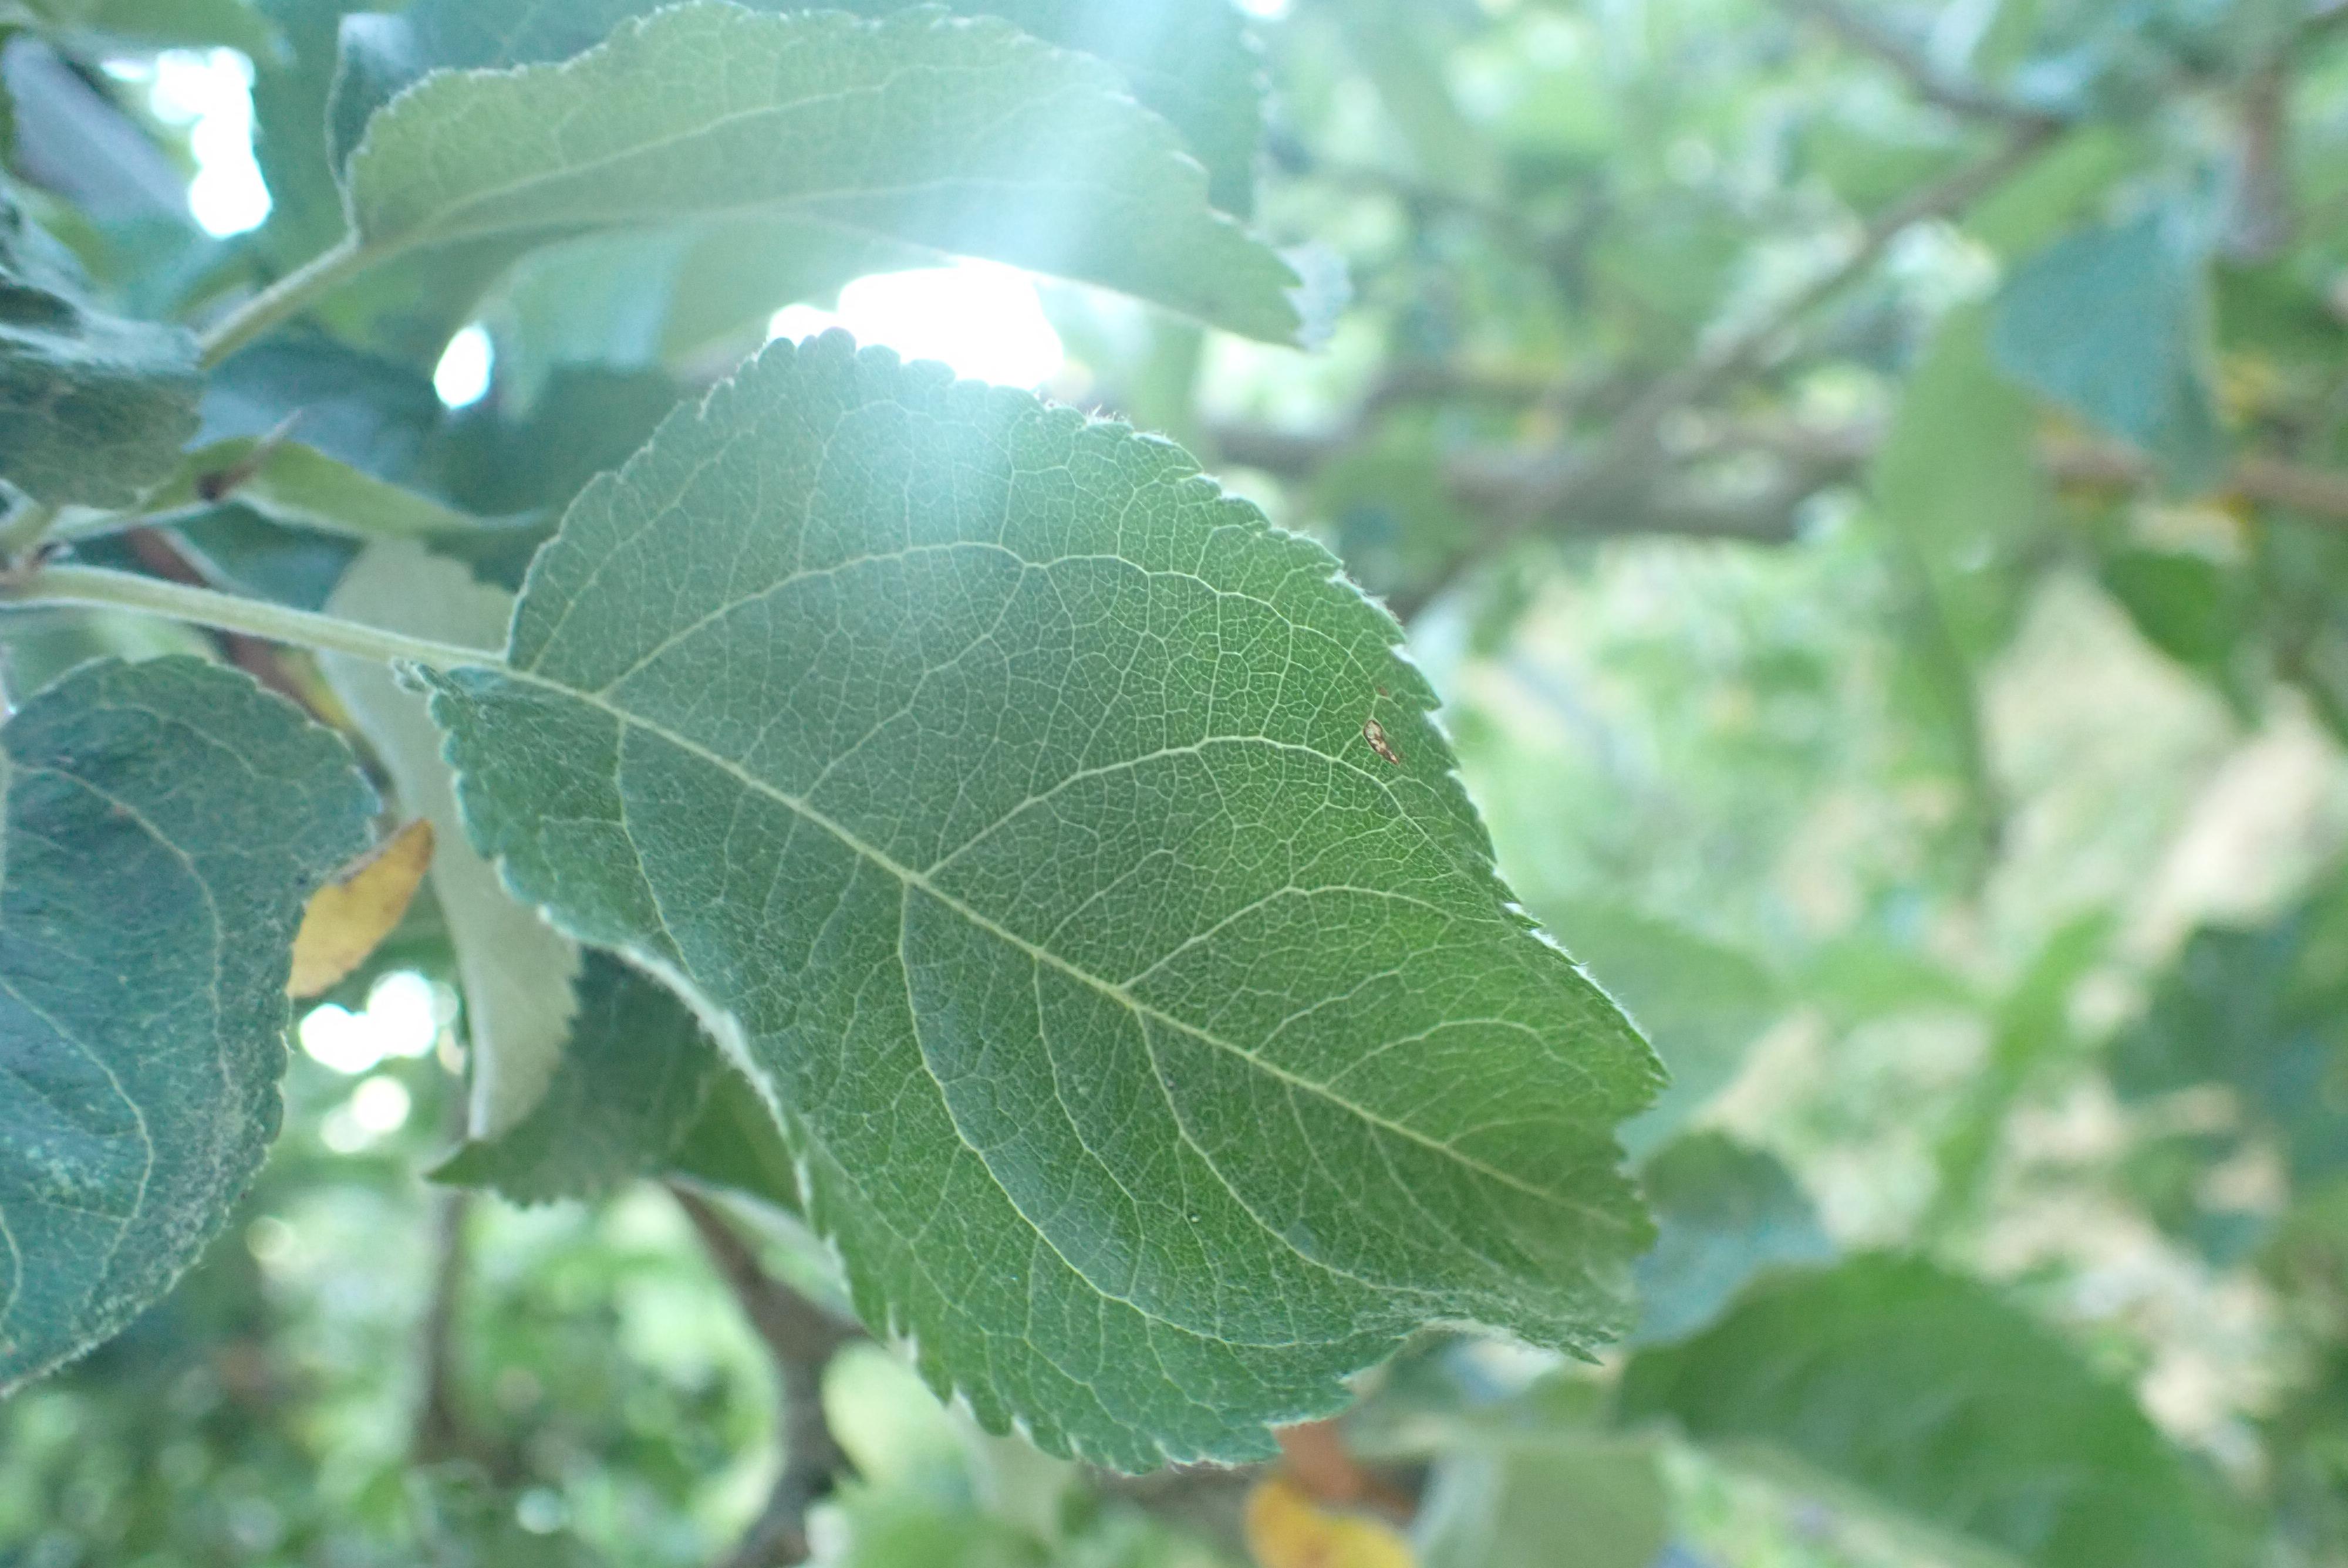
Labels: healthy